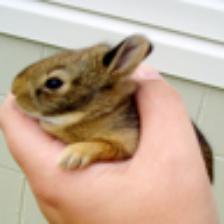
Label: NonHuman